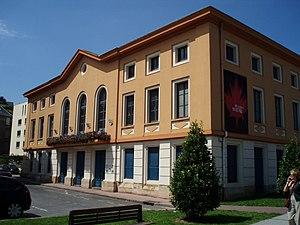
Le Mémorial du 19 août 1942 est un musée consacré au raid de Dieppe du 19 août 1942. Le musée est situé à Dieppe, dans l'ancien théâtre municipal.
Dieppe est une commune française située dans le département de la Seine-Maritime en région Normandie.
Édouard Leveau, né le 22 septembre 1933 à Dieppe et mort le 26 mars 2016 au même endroit, est un homme politique français, maire de la ville de Dieppe dans la Seine-Maritime de 2001 à 2008, conseiller général pour le canton de Dieppe-Ouest, conseiller régional de Haute Normandie et député de la onzième circonscription de la Seine-Maritime d'abord de 1993 à 1997 puis de 2002 à 2007.
Ce tableau présente la liste des 22 monuments historiques classés ou inscrits de la ville de Dieppe, Seine-Maritime, en France.